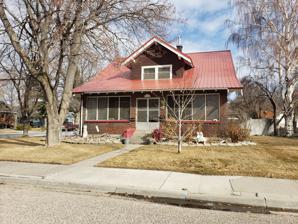
Building: William Davie House (American Falls, Idaho)
Country: United States of America
Year built: 1911
Historic house in Idaho, United States United States historic place William Davie House U.S. National Register of Historic Places Show map of Idaho Show map of the United States Location 703 Hutchinson Ave., American Falls, Idaho Coordinates 42°46′52″N 112°51′14″W / 42.78111°N 112.85389°W / 42.78111; -112.85389 Area less than one acre Built c.1911-c.1918, 1925 Architectural style Bungalow/craftsman MPS American Falls, Idaho, Relocated Townsite MPS NRHP reference No. 08000252 Added to NRHP April 2, 2008 The William Davie House , at 703 Hutchinson Ave. in American Falls in Power County, Idaho , was moved to its current location in 1925.  It was listed on the National Register of Historic Places in 2008.  It has also been known as Harms House . It is Bungalow/Craftsman in style.  The house is believed to have been built during the period of 1911 to 1918, then it was moved along with many other houses by the Bureau of Reclamation as part of a large Federal project relocating the town of American Falls, making way for the American Falls Reservoir . It is a 33 by 43 feet (10 m × 13 m) one-and-a-half-story house.  The property has a second contributing building , a 20 by 24 feet (6.1 m × 7.3 m) two-car garage. References